Lauritz Peter Holmblad

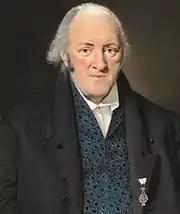
Holmblad's grandfather, Lauridz Holmblad, painted by Christian Albrecht Jensen in 1827

L. P. Holmblad was born into a family of industrialists on 8 July 1815. His great-grandfather, Jacob Holmblad, a Swedish dyer who emigrated to Denmark in about 1766, introduced new production methods at the Royal Textile Factory where he used "Rubia" plants to produce the red dye for the Royal Life Guards' gala uniforms. In 1777 he obtained a royal privilege to set up his own dye factory. It was situated in Sølvgade (No. 38, now Holmblad House) but later moved to the corner of Gothersgade and Regnegade. The enterprise was later taken over by his son, Lauridz Holmblad, who also founded a soap factory in 1805 and started Denmark's first real production of paint in 1819. L. P. Holmblad's father Jacob Holmblad inherited the soap factory in 1827 while his uncle Carl Frederik Holmblad took over the paint factory, the future Sadolin & Holmblad.